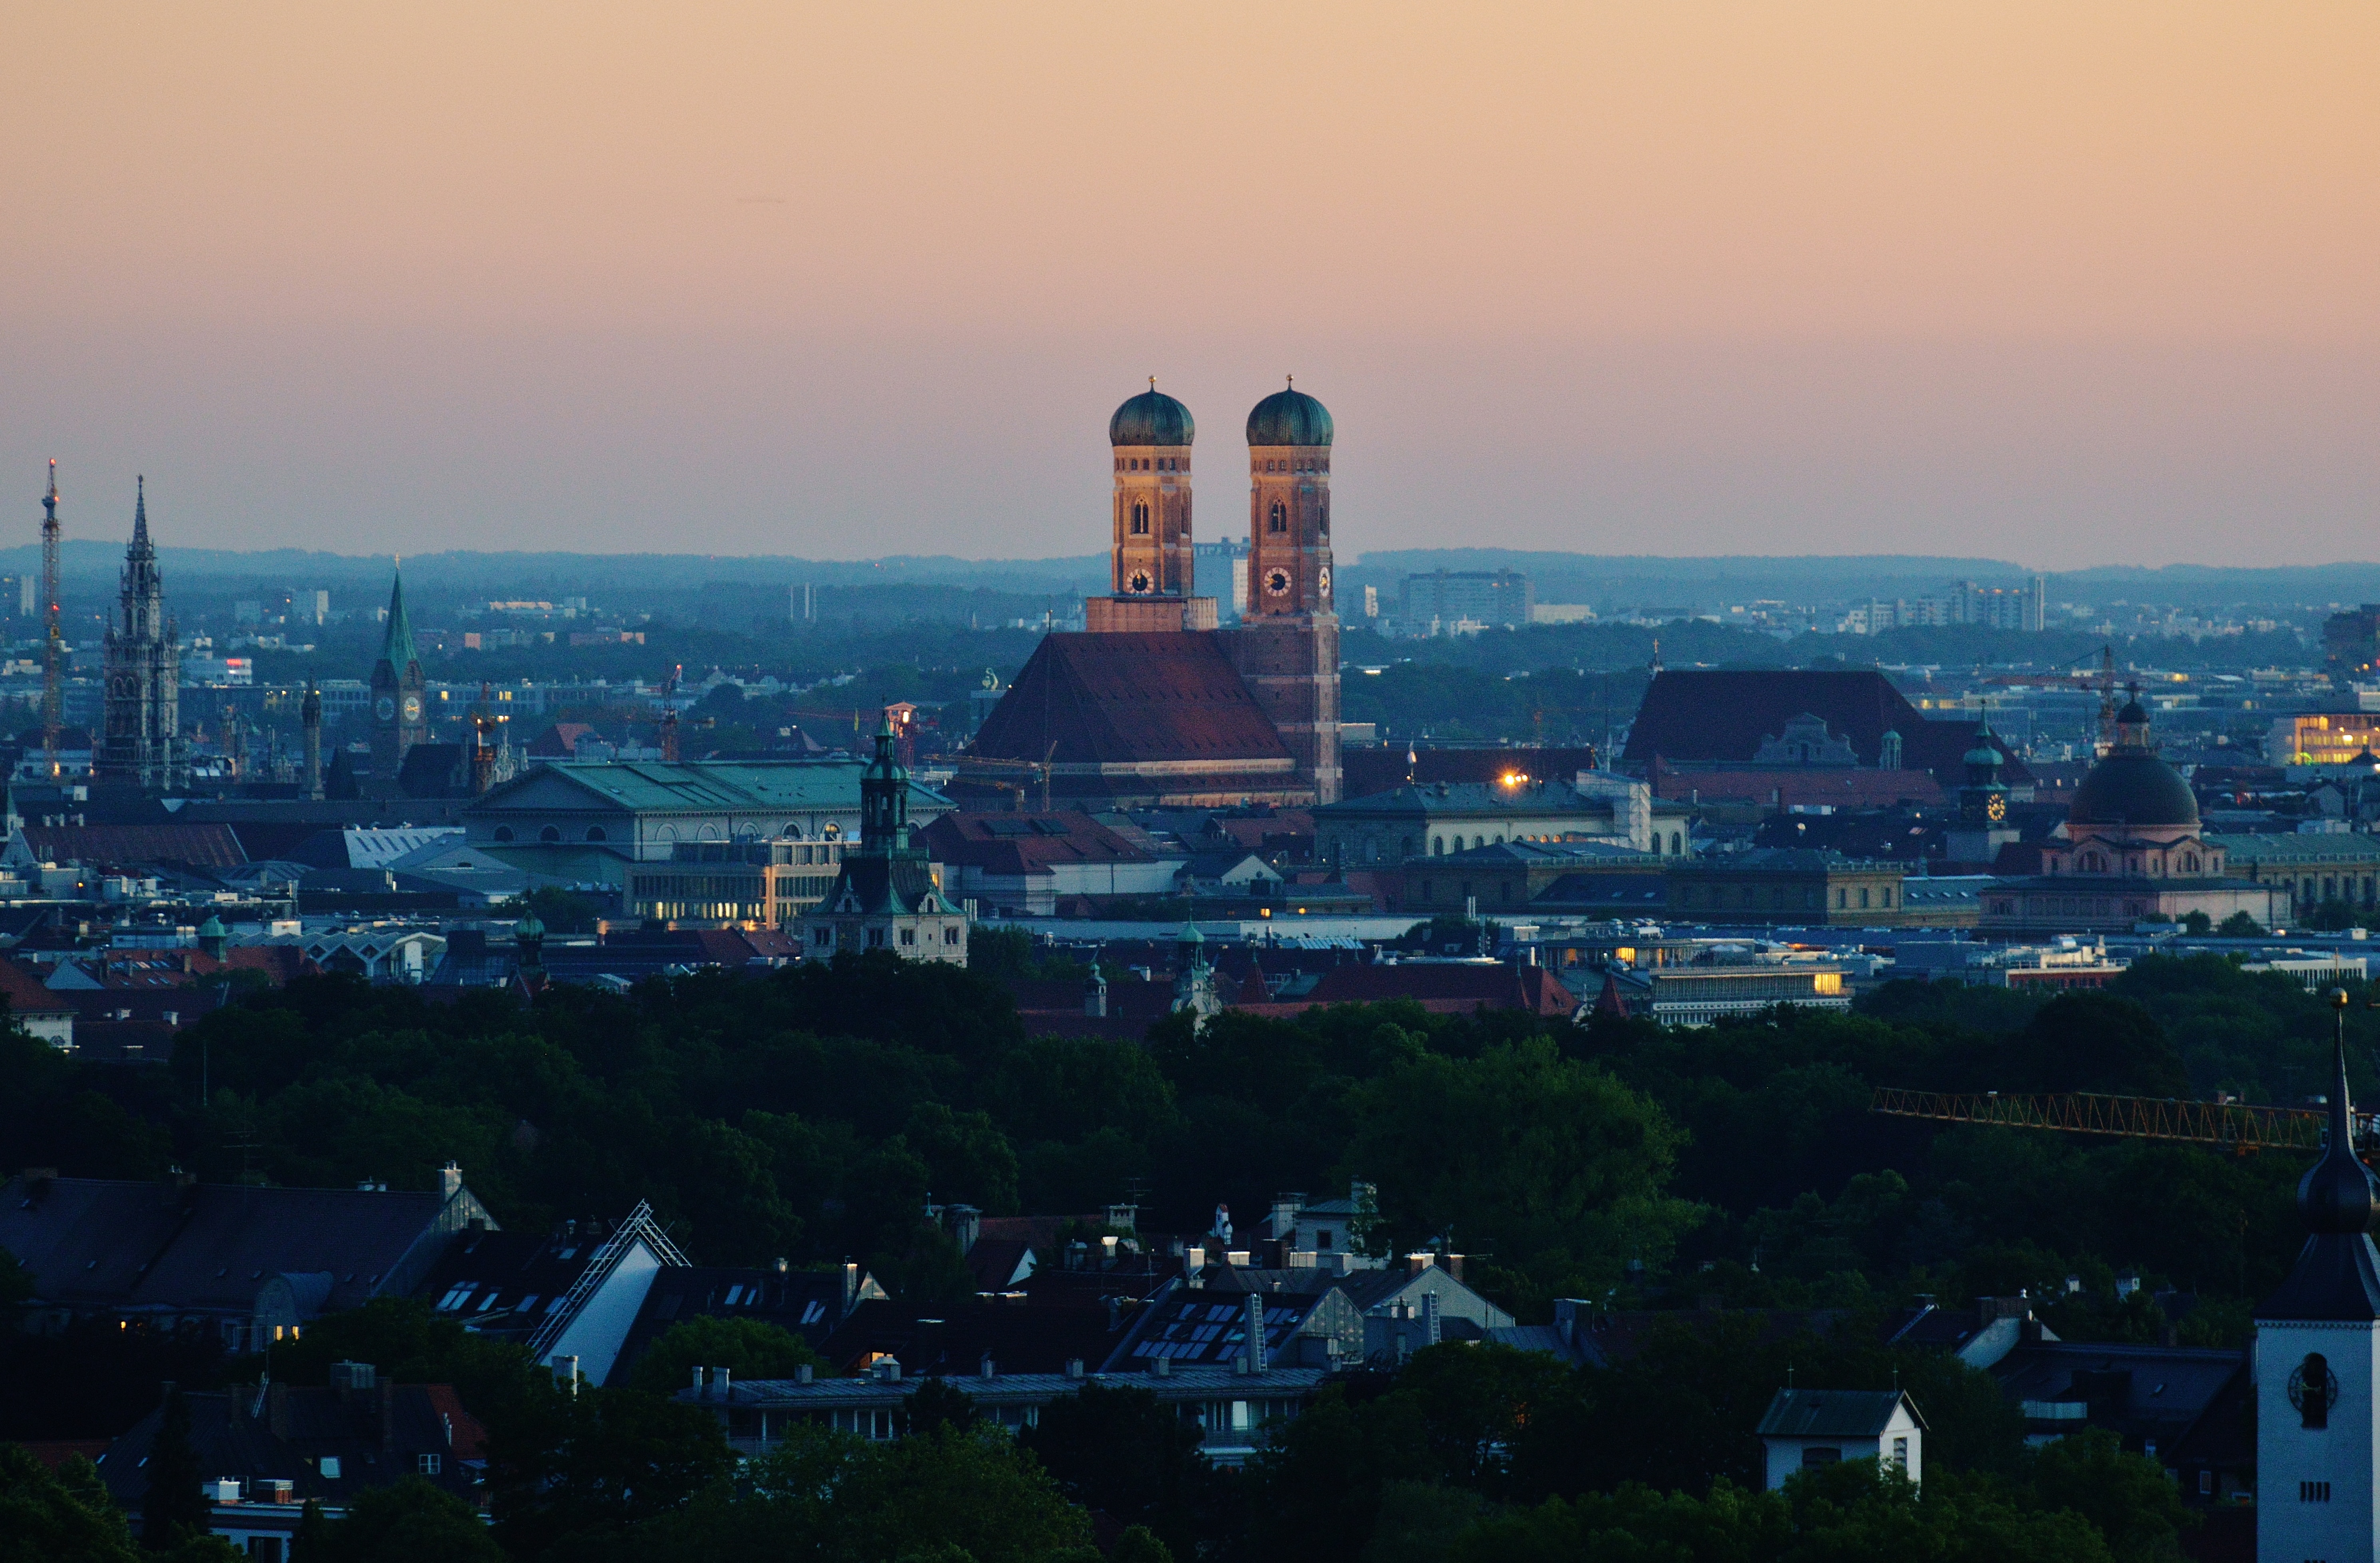
horizon, sunset, skyline, night, morning, building, dawn, city, skyscraper, cityscape, panorama, downtown, dusk, evening, twilight, tower, landmark, church, towers, bavaria, munich, frauenkirche, metropolis, state capital, urban area, human settlement, atmosphere of earth, metropolitan area